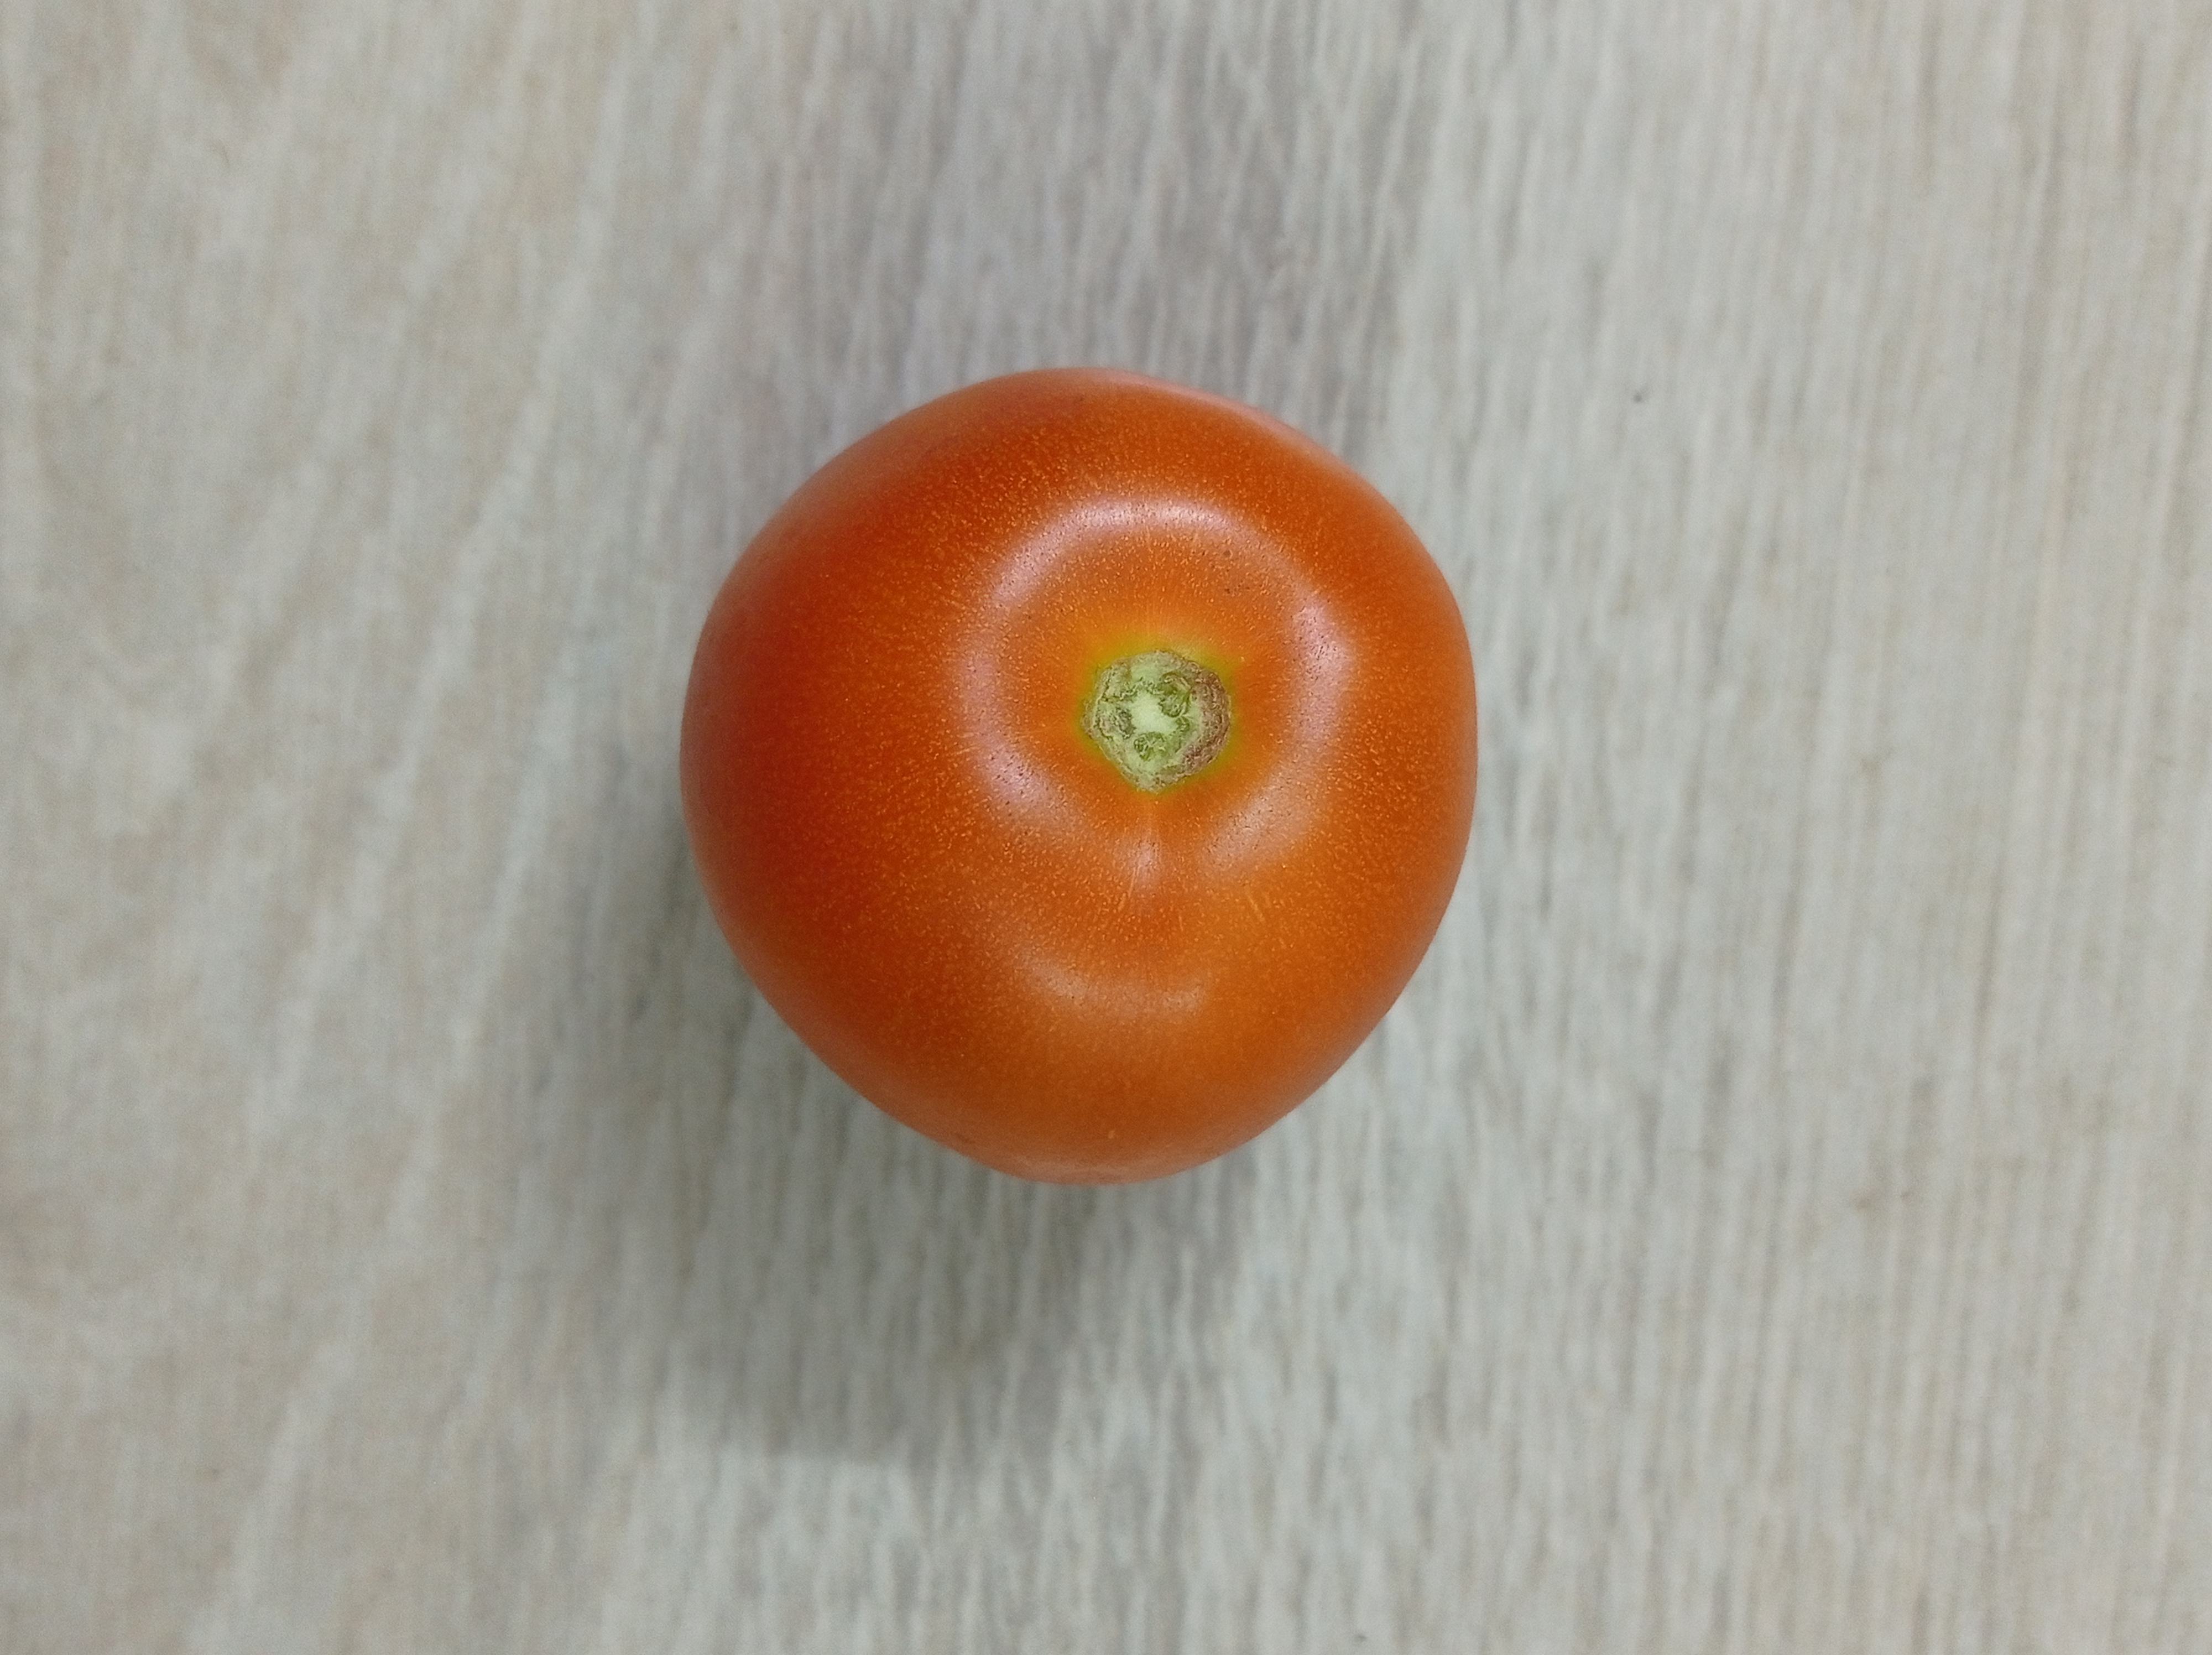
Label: Fresh